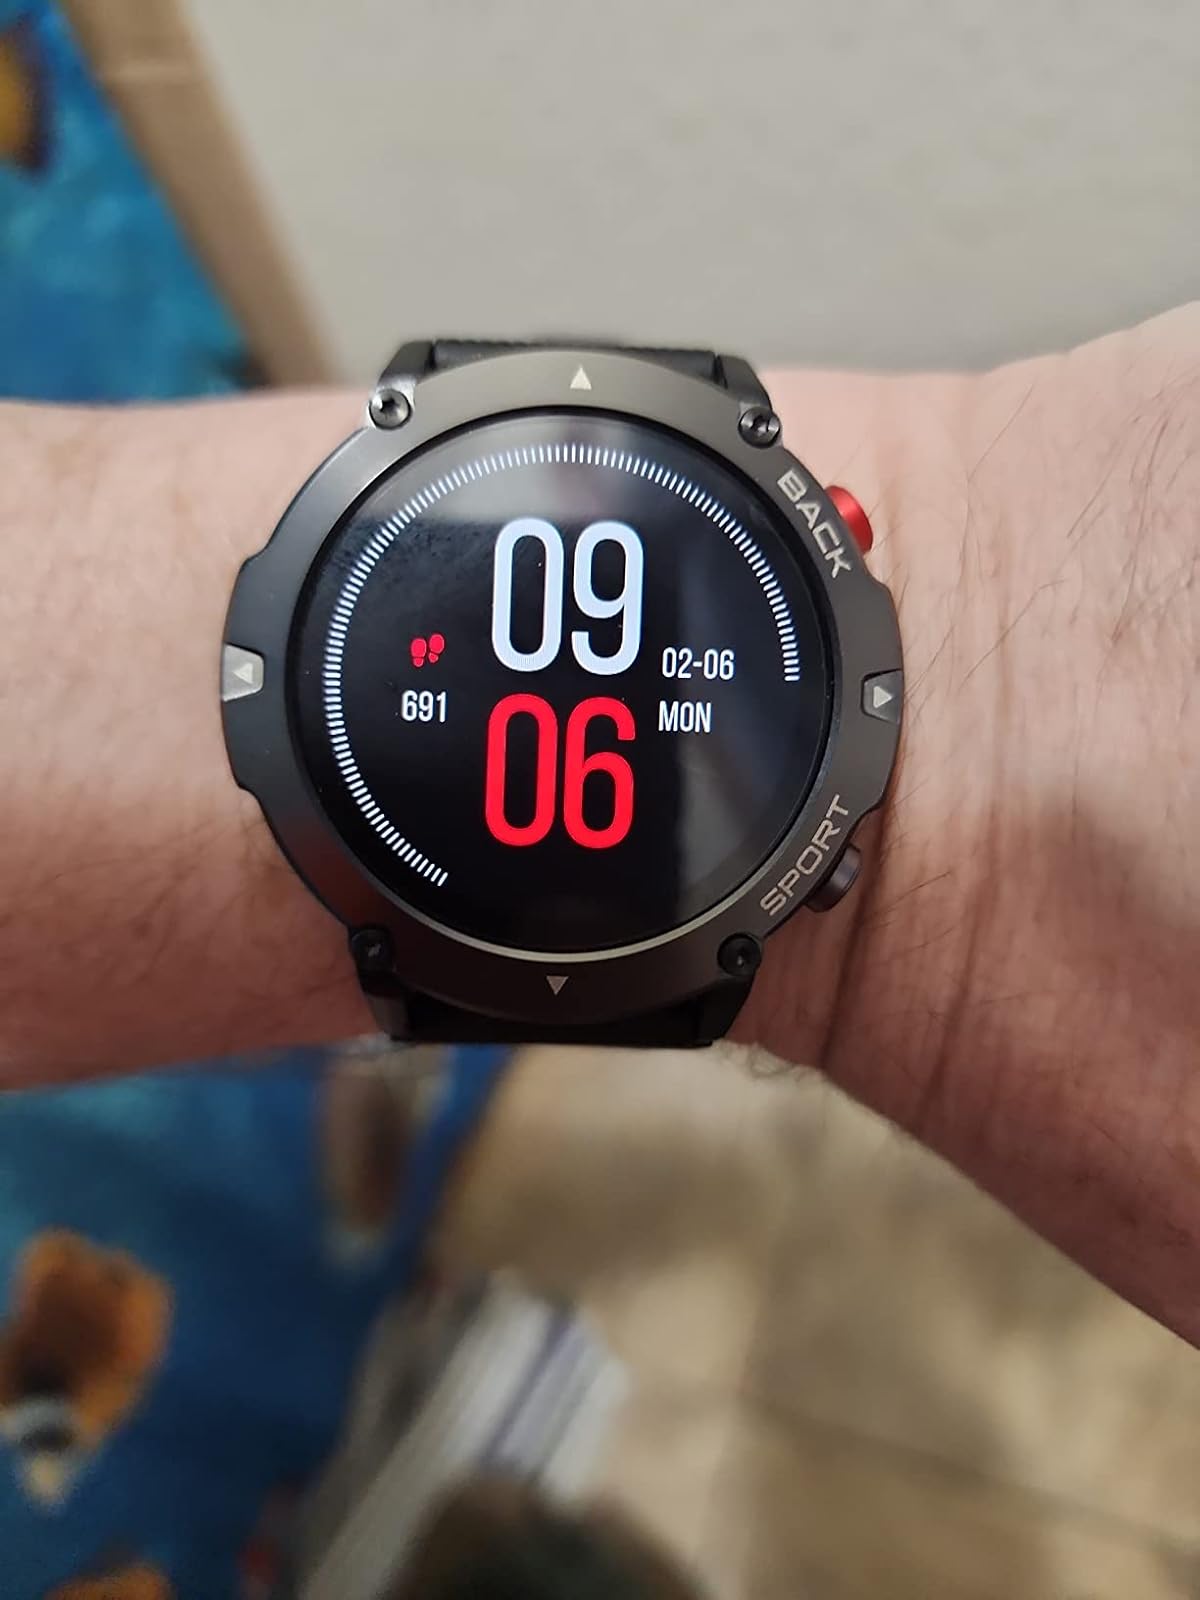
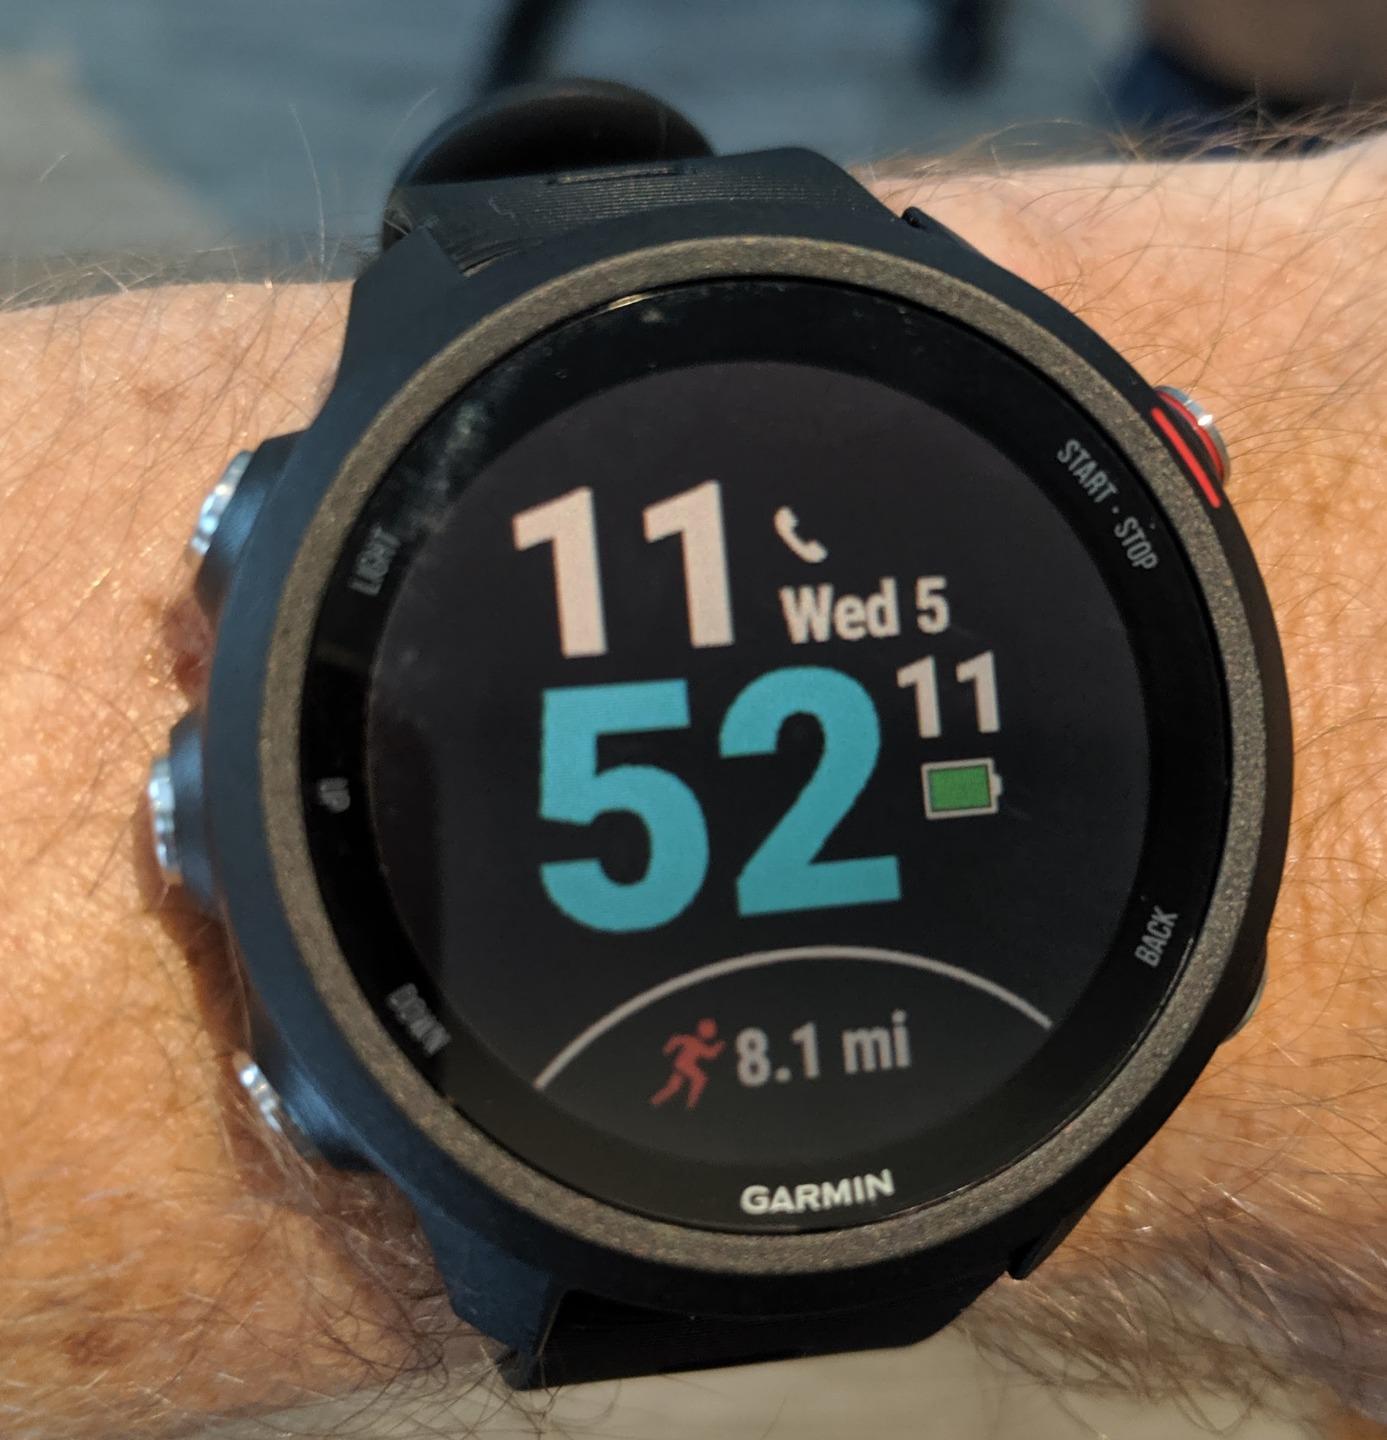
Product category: smartwatch
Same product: no